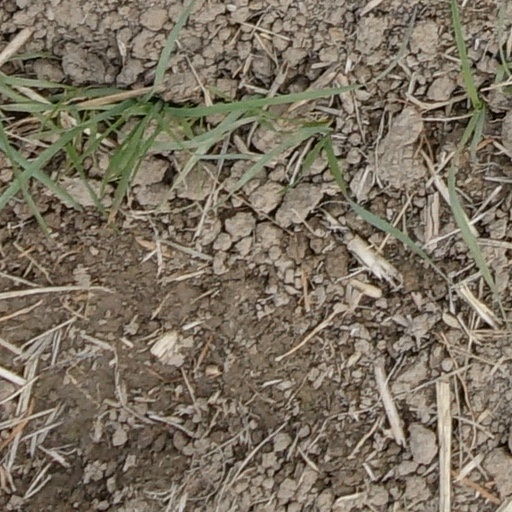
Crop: wheat